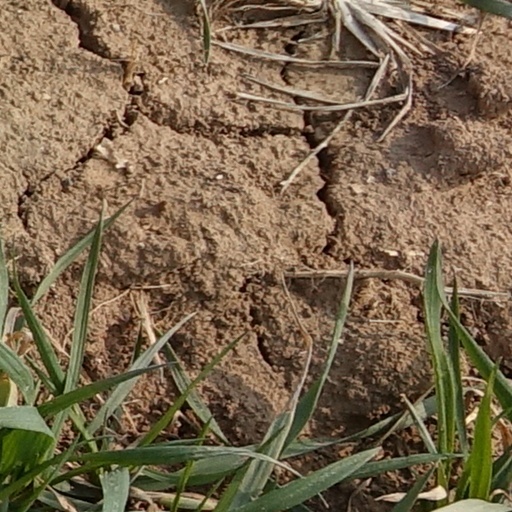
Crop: wheat